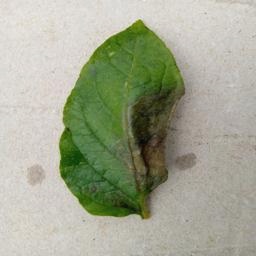
Etiqueta: Late Blight